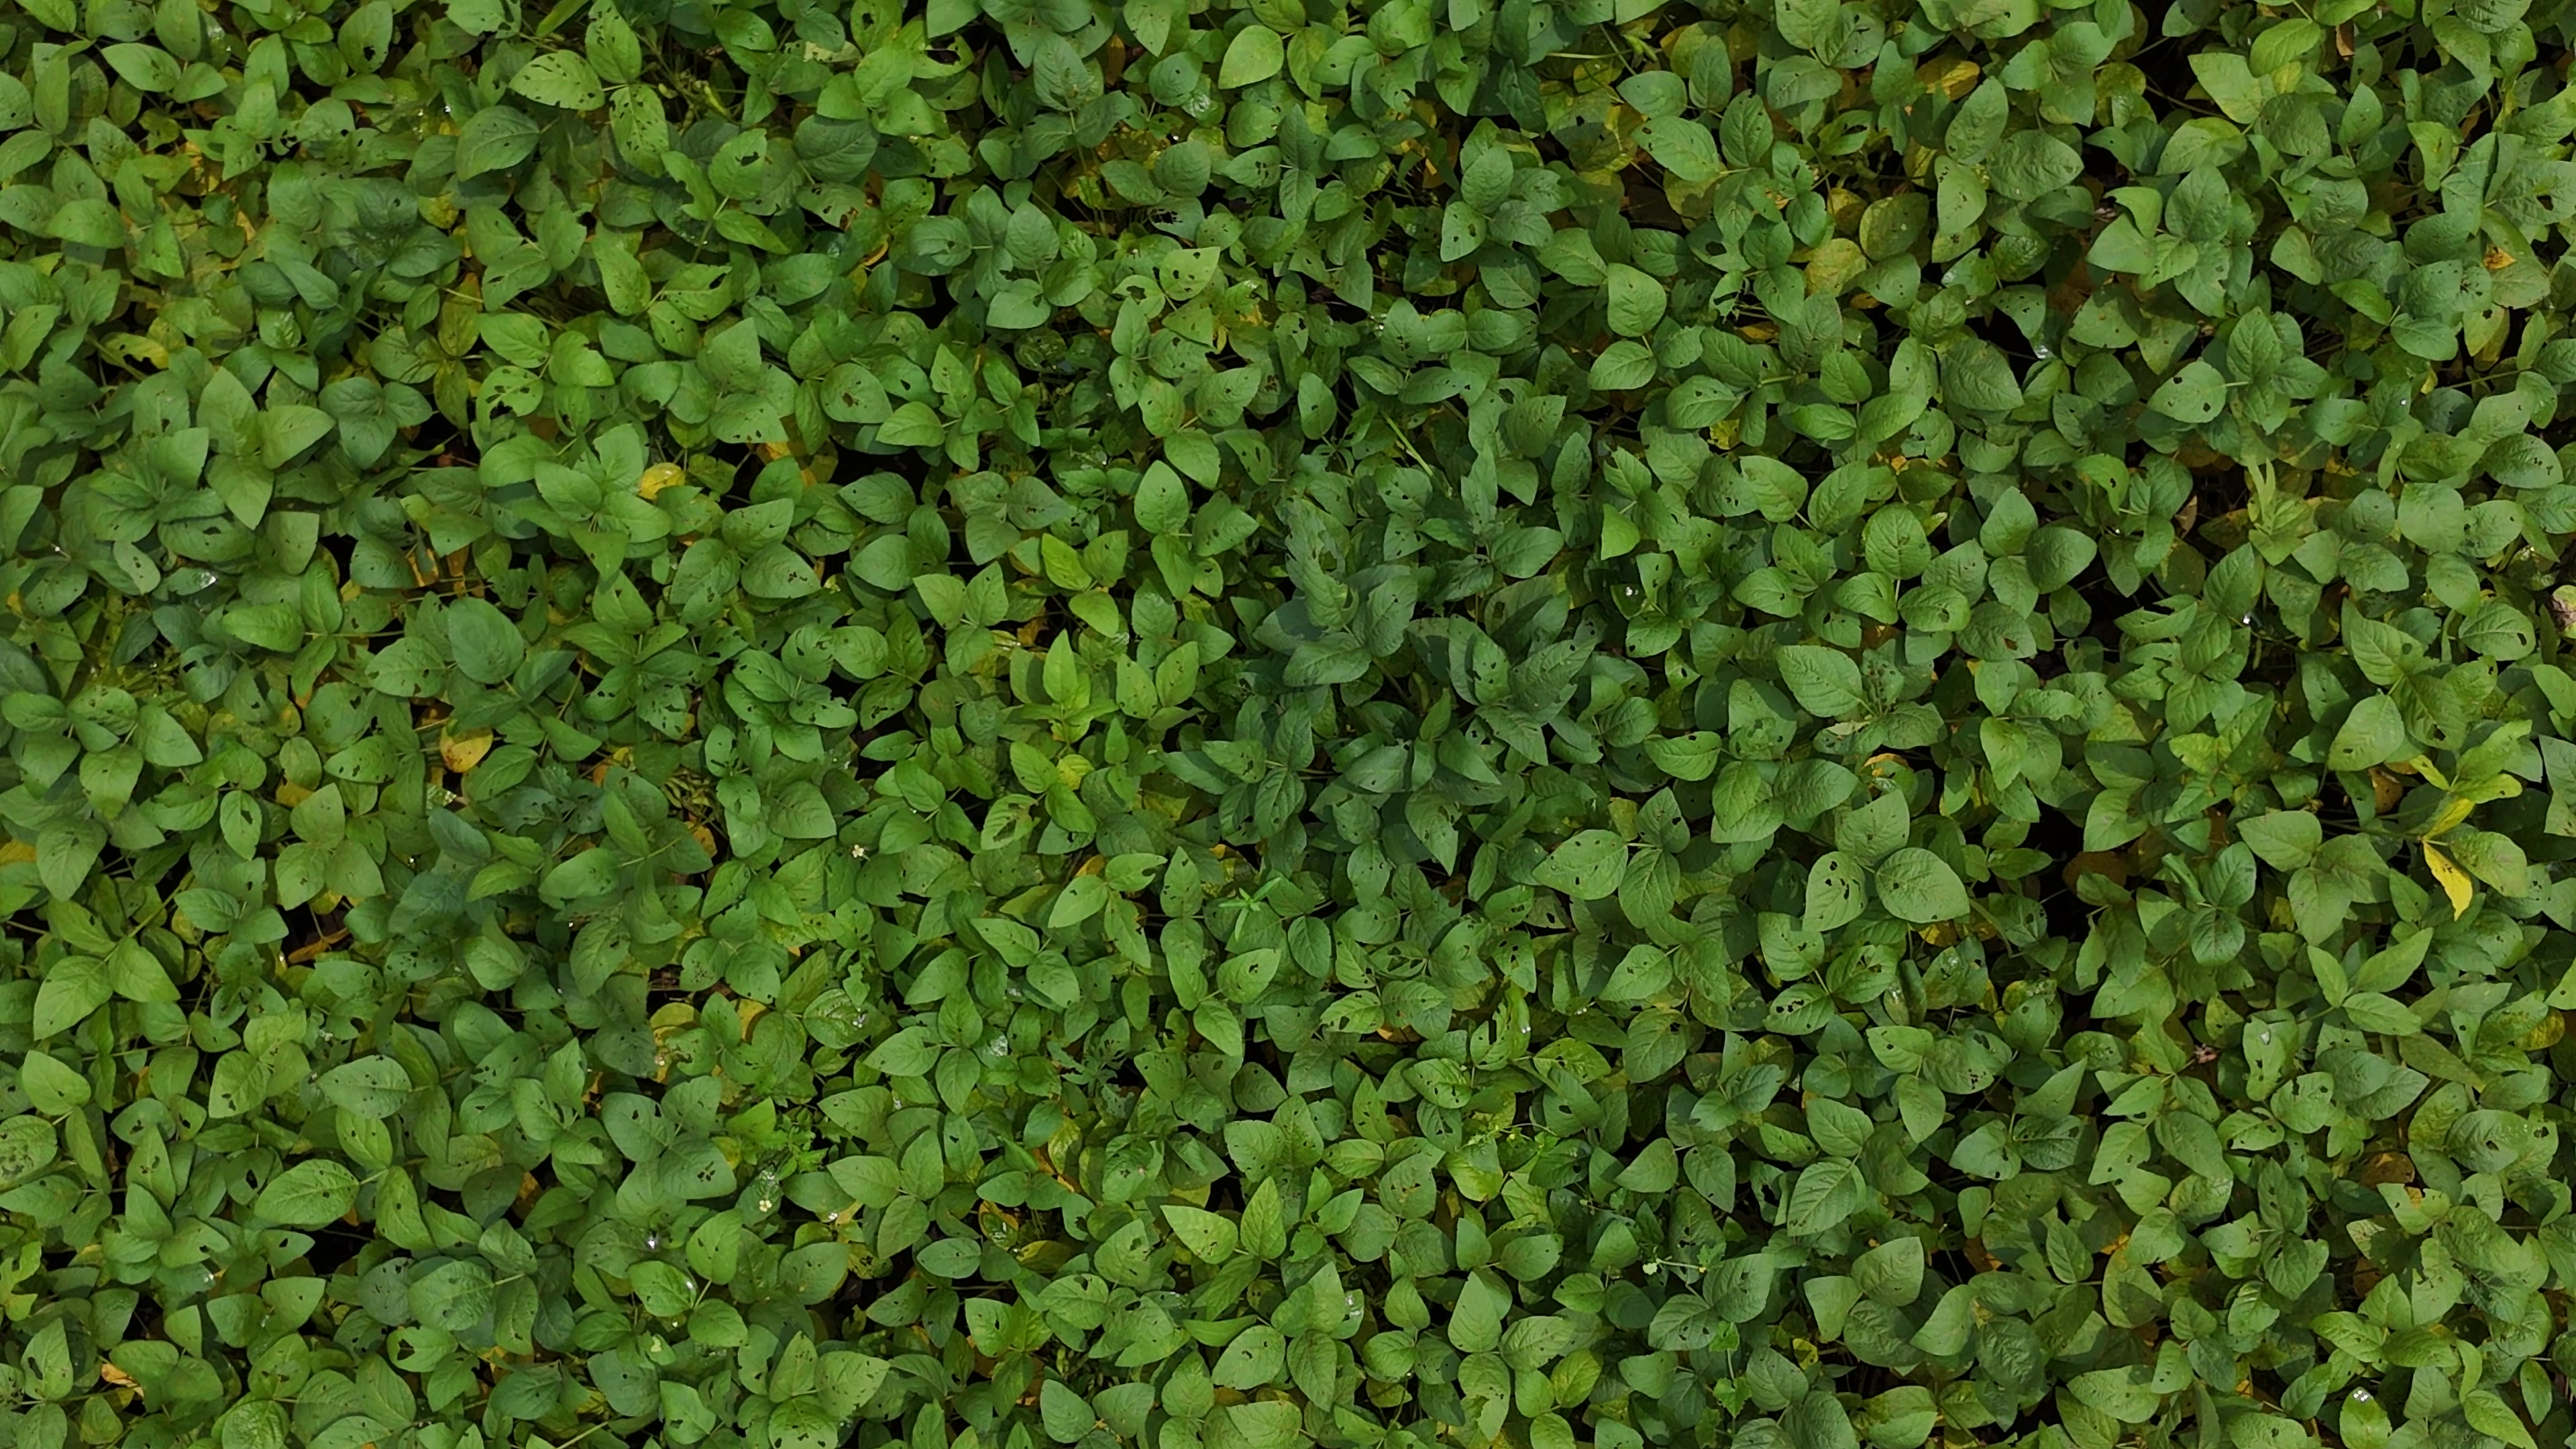
Label: Mosaic